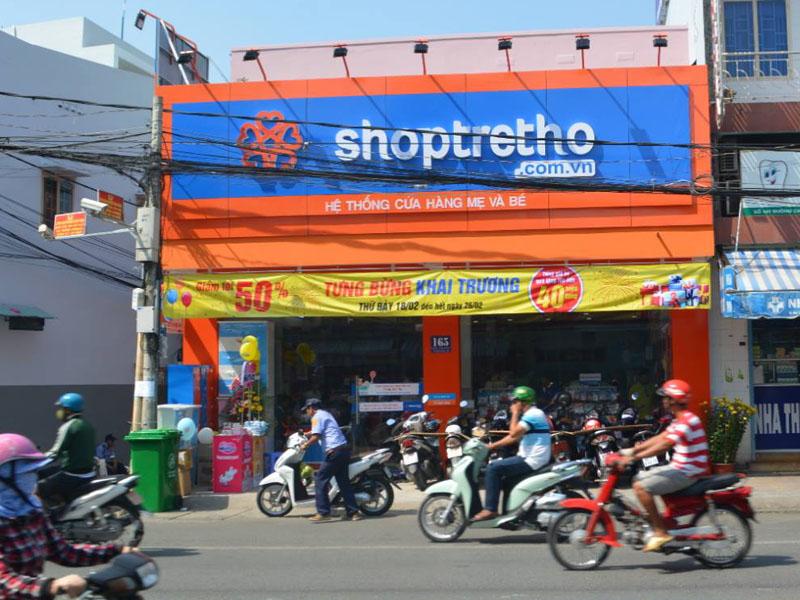
ở con đường trước cửa hàng có nhiều người đang chạy xe máy